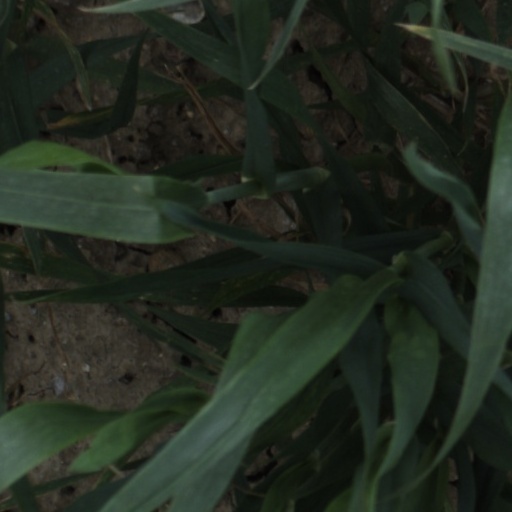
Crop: wheat